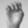
ASL letter: E